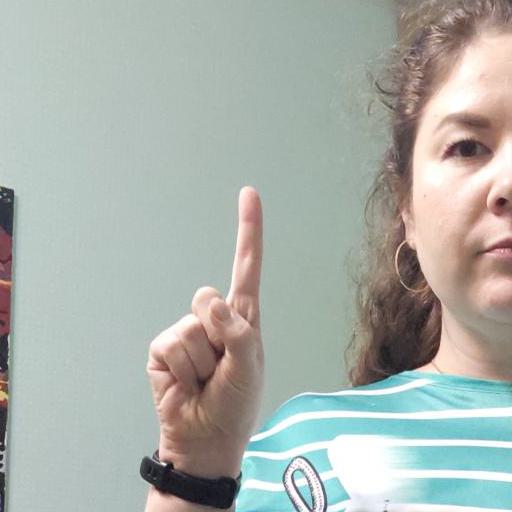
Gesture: one